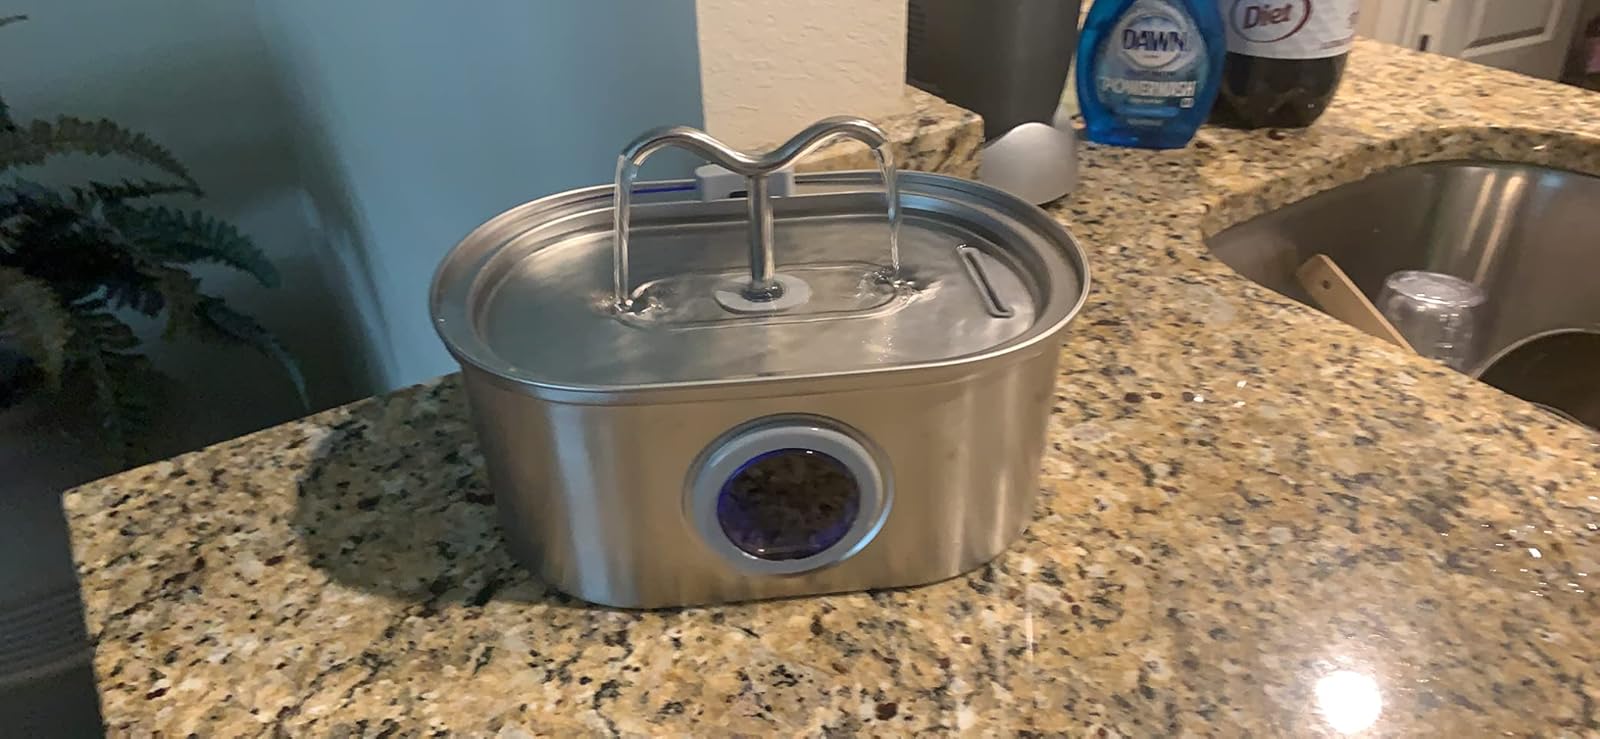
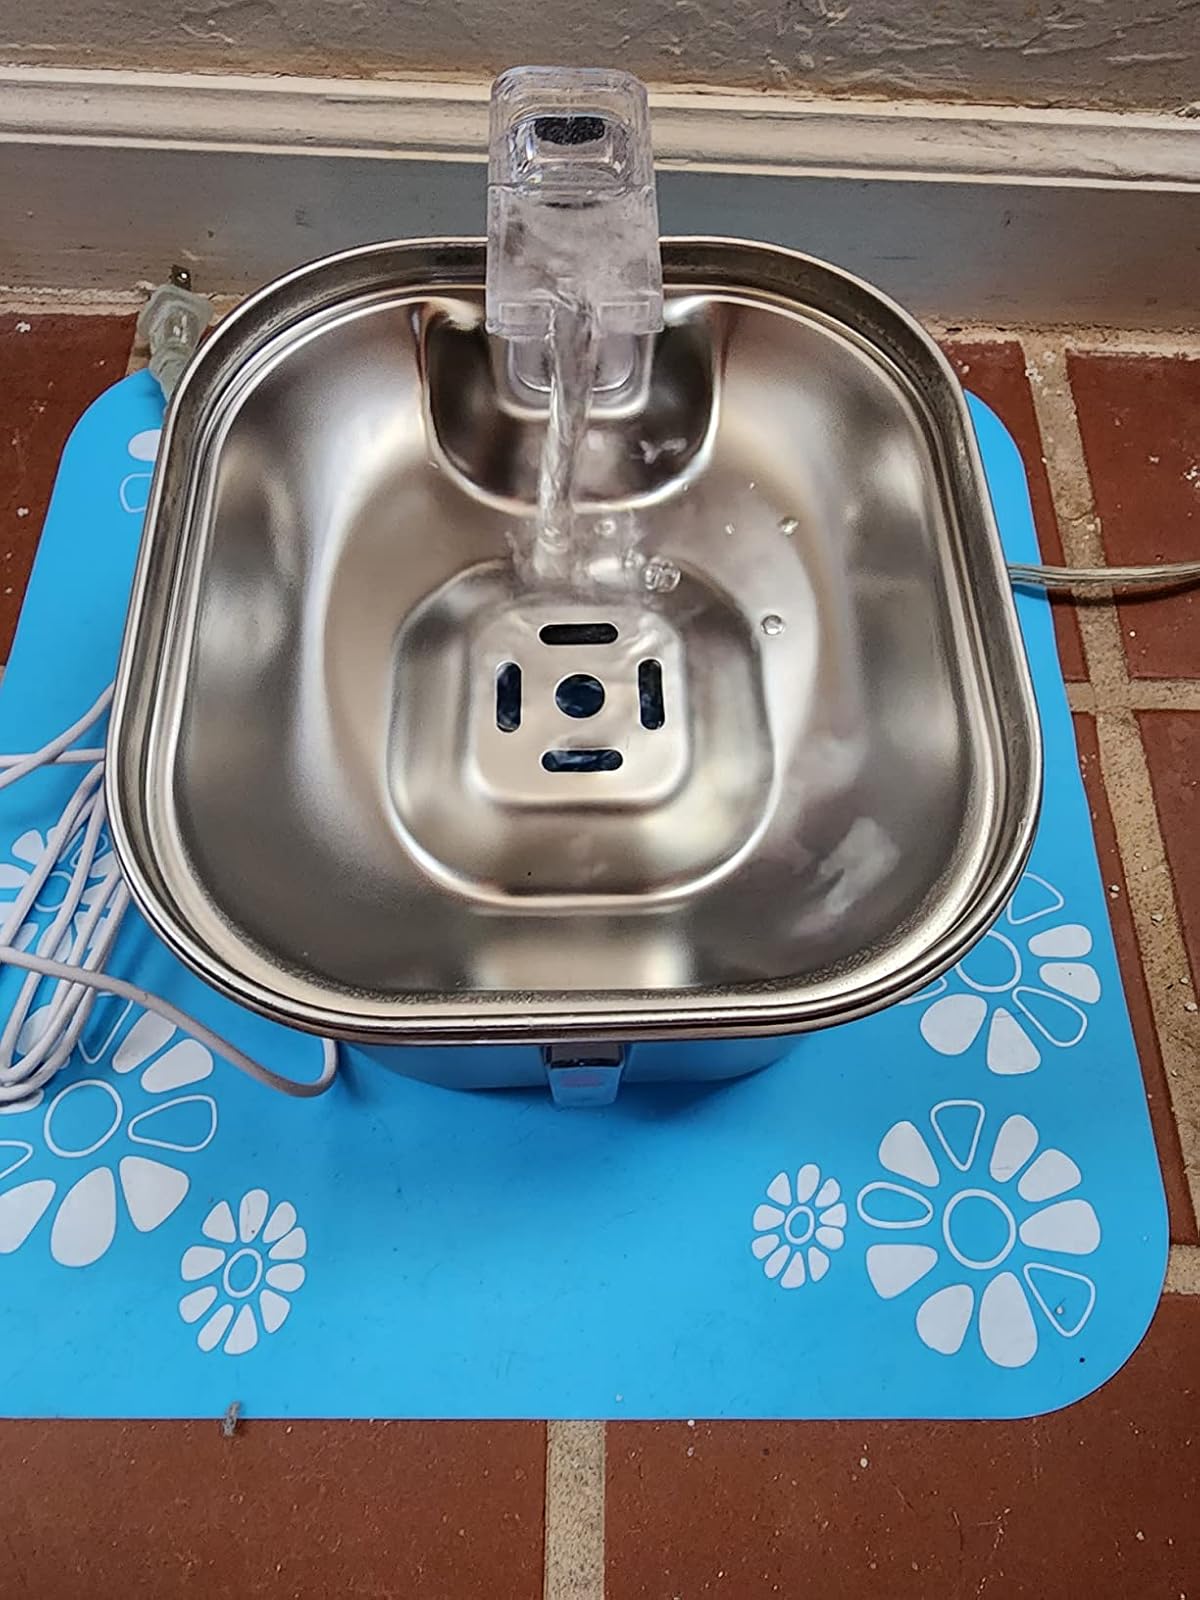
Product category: items_bowl
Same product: no